Saxe-Hildburghausen

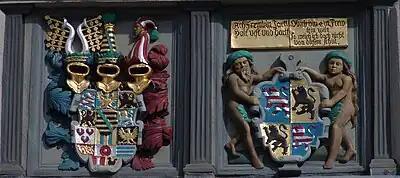
At the City Hall of Hildburghausen, two coats of arms are presented – for the Duchy of Saxe-Hilburghausen on the left and the City of Hildburghausen on the right. The city's shield is quartered with the striped lion of Thuringia and the black lion of the Margraviate of Meissen. The top row of the Duchy's shield is Thuringia, Duchy of Saxe-Lauenburg (golden eagle on blue field), Meissen. The second row has the Counties of Weimar-Orlamünde (black lion with hearts) and Pleißen (white lion with golden head), flanking the heart-shield of Saxony. The third row represents the Electorate of Saxe-Wittenberg (three red hearts), Margraviate of Landsberg (gold and blue stripes) and the Palatinate County of Saxony (golden eagle on black field). The fourth row is lined with the Regalia shield (“the blood flag” of royalty), the Burgraviate of Altenburg (red rose) and the of Eisenberg (silver and blue stripes). The last row is divided between the of Wildberg (white tower on red field) and of Henneberg (black hen).

The extinction of the oldest line, Saxe-Gotha-Altenburg in 1825 again led to inheritance disputes among the other lines of the Ernestine family. On 12 November 1826 the decision, from the arbitration of the supreme head of the family, King Frederick Augustus I of Saxony, resulted in the extensive rearrangement of the Ernestine duchies. Saxe-Hildburghausen lost the Districts of Königsberg and Sonnefeld to the new Duchy of Saxe-Coburg and Gotha and the rest of its territories to the Duchy of Saxe-Meiningen. But the last duke of Saxe-Hildburghausen, Frederick, became the new duke of Saxe-Altenburg.